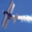
Label: airplane